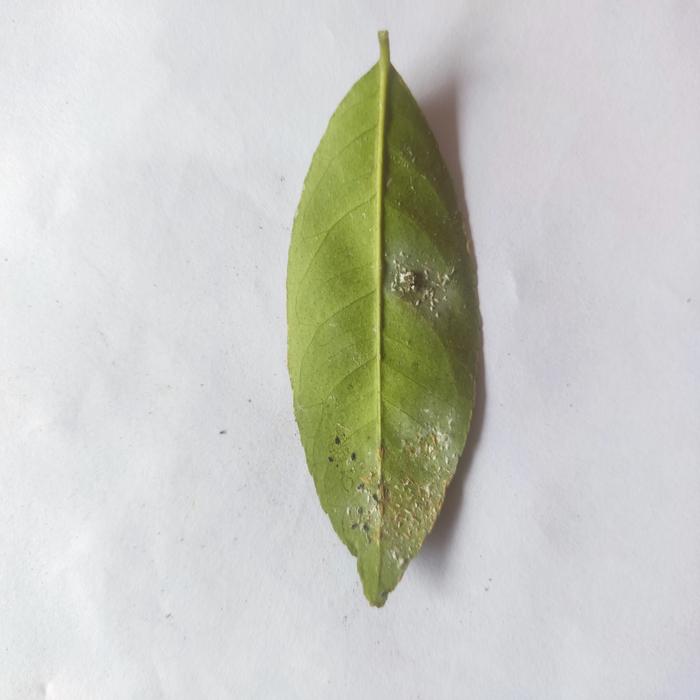
Crop: Lemon
Leaf condition: Sooty_Mold